Bremer Tageszeitung AG

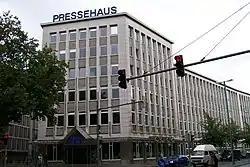

The Bremer Tageszeitung AG (BTAG) (Bremer newspaper AG) is a publishing house that publishes various regional newspapers in the city of Bremen and nearby regions in Lower Saxony.